Biomuseo

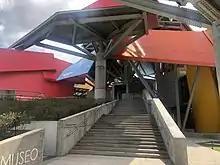
Frank Gehry's Biomuseum entrance

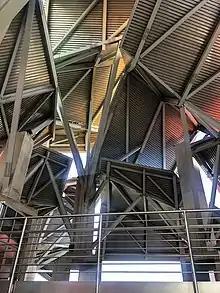
Frank Gehry's Biomuseum interior view

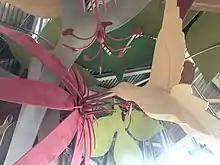
Frank Gehry's Biomuseum hummingbird display

The Gehry design is expected to attract tourists and help grow Panama's cultural attractions. The museum may have a similar effect as Gehry's Guggenheim design had for Bilbao, which rejuvenated and placed the city on the map as an important architectural destination. The Biomuseo is the first museum in the world that has committed to teaching the world about biodiversity and its importance. Despite the museum’s beautiful architecture the architect wanted to focus on its significance to Panama and its impact on the people who live there. One of the permanent galleries, The Gallery of Biodiversity, goes through the process of explaining what biodiversity is and why it is significant. This gallery is meant to express how important biodiversity is and its significance beyond Panama. The goal of this museum is to make Panamanians, and all those who enter the museum, aware of their personal impact on biodiversity and encouraging people to protect and cherish it.